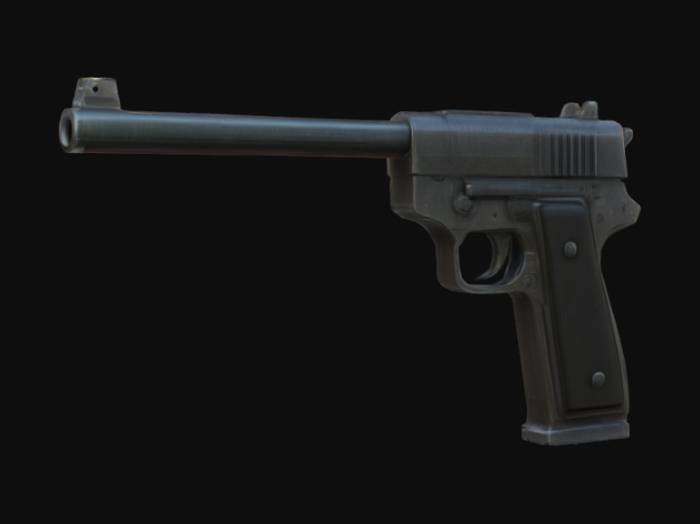
미적 점수 (1~10점): 3